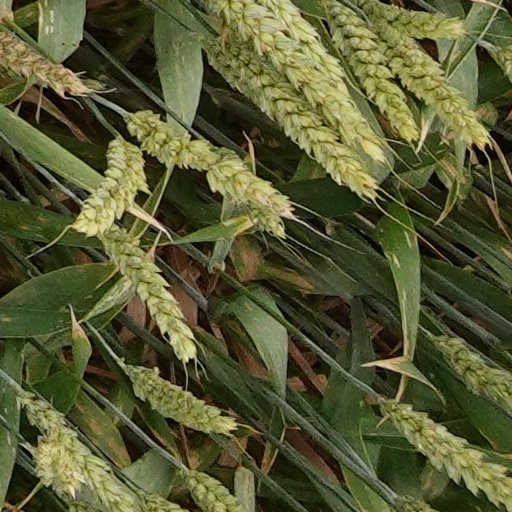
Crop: wheat